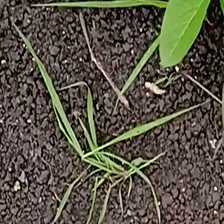
Weed species: Digitaria_SP_(Digitaria Sanguinalis )